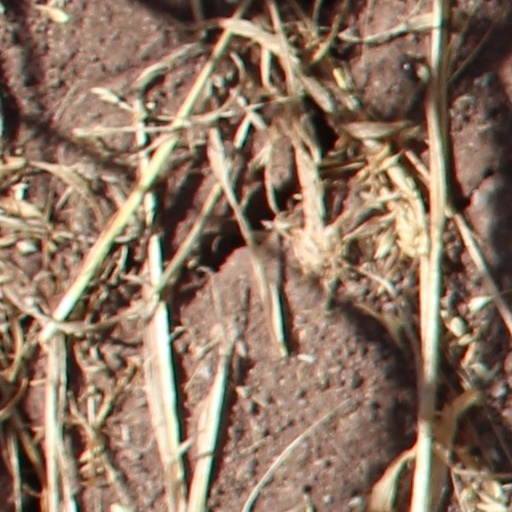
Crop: wheat